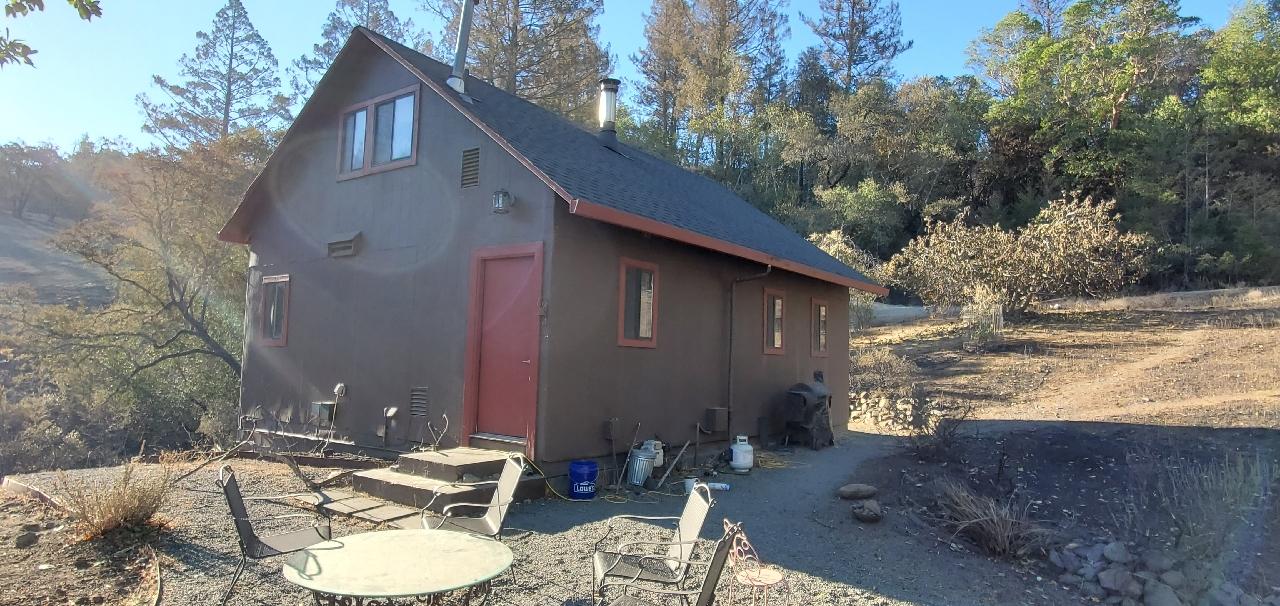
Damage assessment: no_damage